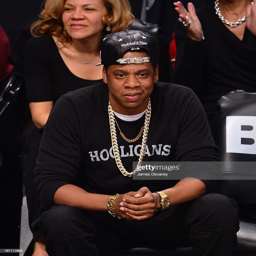
gangsta rap artist attends sports team vs playoff game in the borough .